Ah! vous dirai-je, maman

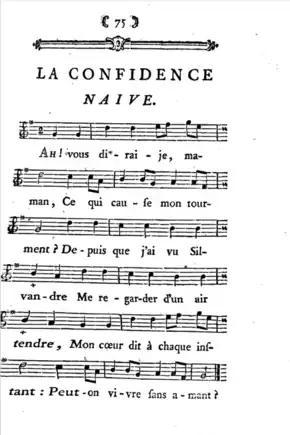
""

The lyrics of the nursery rhyme are a parody of the original lyrics, an anonymous love poem, "" ("The naive Confidence").